Nathan (footballer, born 1995)

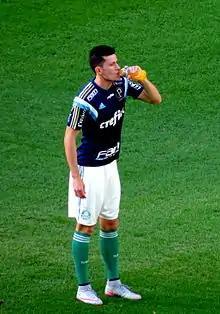
Nathan playing for Palmeiras in 2015

Nathan Raphael Pelae Cardoso (born 13 May 1995), simply known as Nathan, is a Brazilian professional footballer who last played as a central defender for Cuiabá.